Lakselvbukt Church

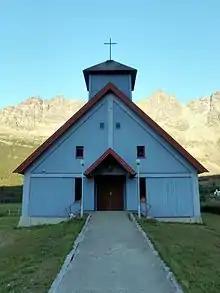
View of the church

Lakselvbukt Church is a parish church of the Church of Norway in Tromsø Municipality in Troms county, Norway. It is located in the village of Lakselvbukt on the southeastern shore of the inner Ullsfjorden. It is one of the churches for the Ullsfjord parish which is part of the Tromsø domprosti (arch-deanery) in the Diocese of Nord-Hålogaland. The blue and red, wooden church was built in a long church style in 1983 using plans drawn up by the architect Harry Gangvik. The church seats about 250 people.